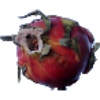
Label: Pitahaya Red 1